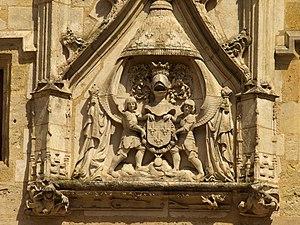
La porte Cailhau à Bordeaux, en Gironde This building is classé au titre des Monuments Historiques. It is indexed in the Base Mérimée, a database of architectural heritage maintained by the French Ministry of Culture,